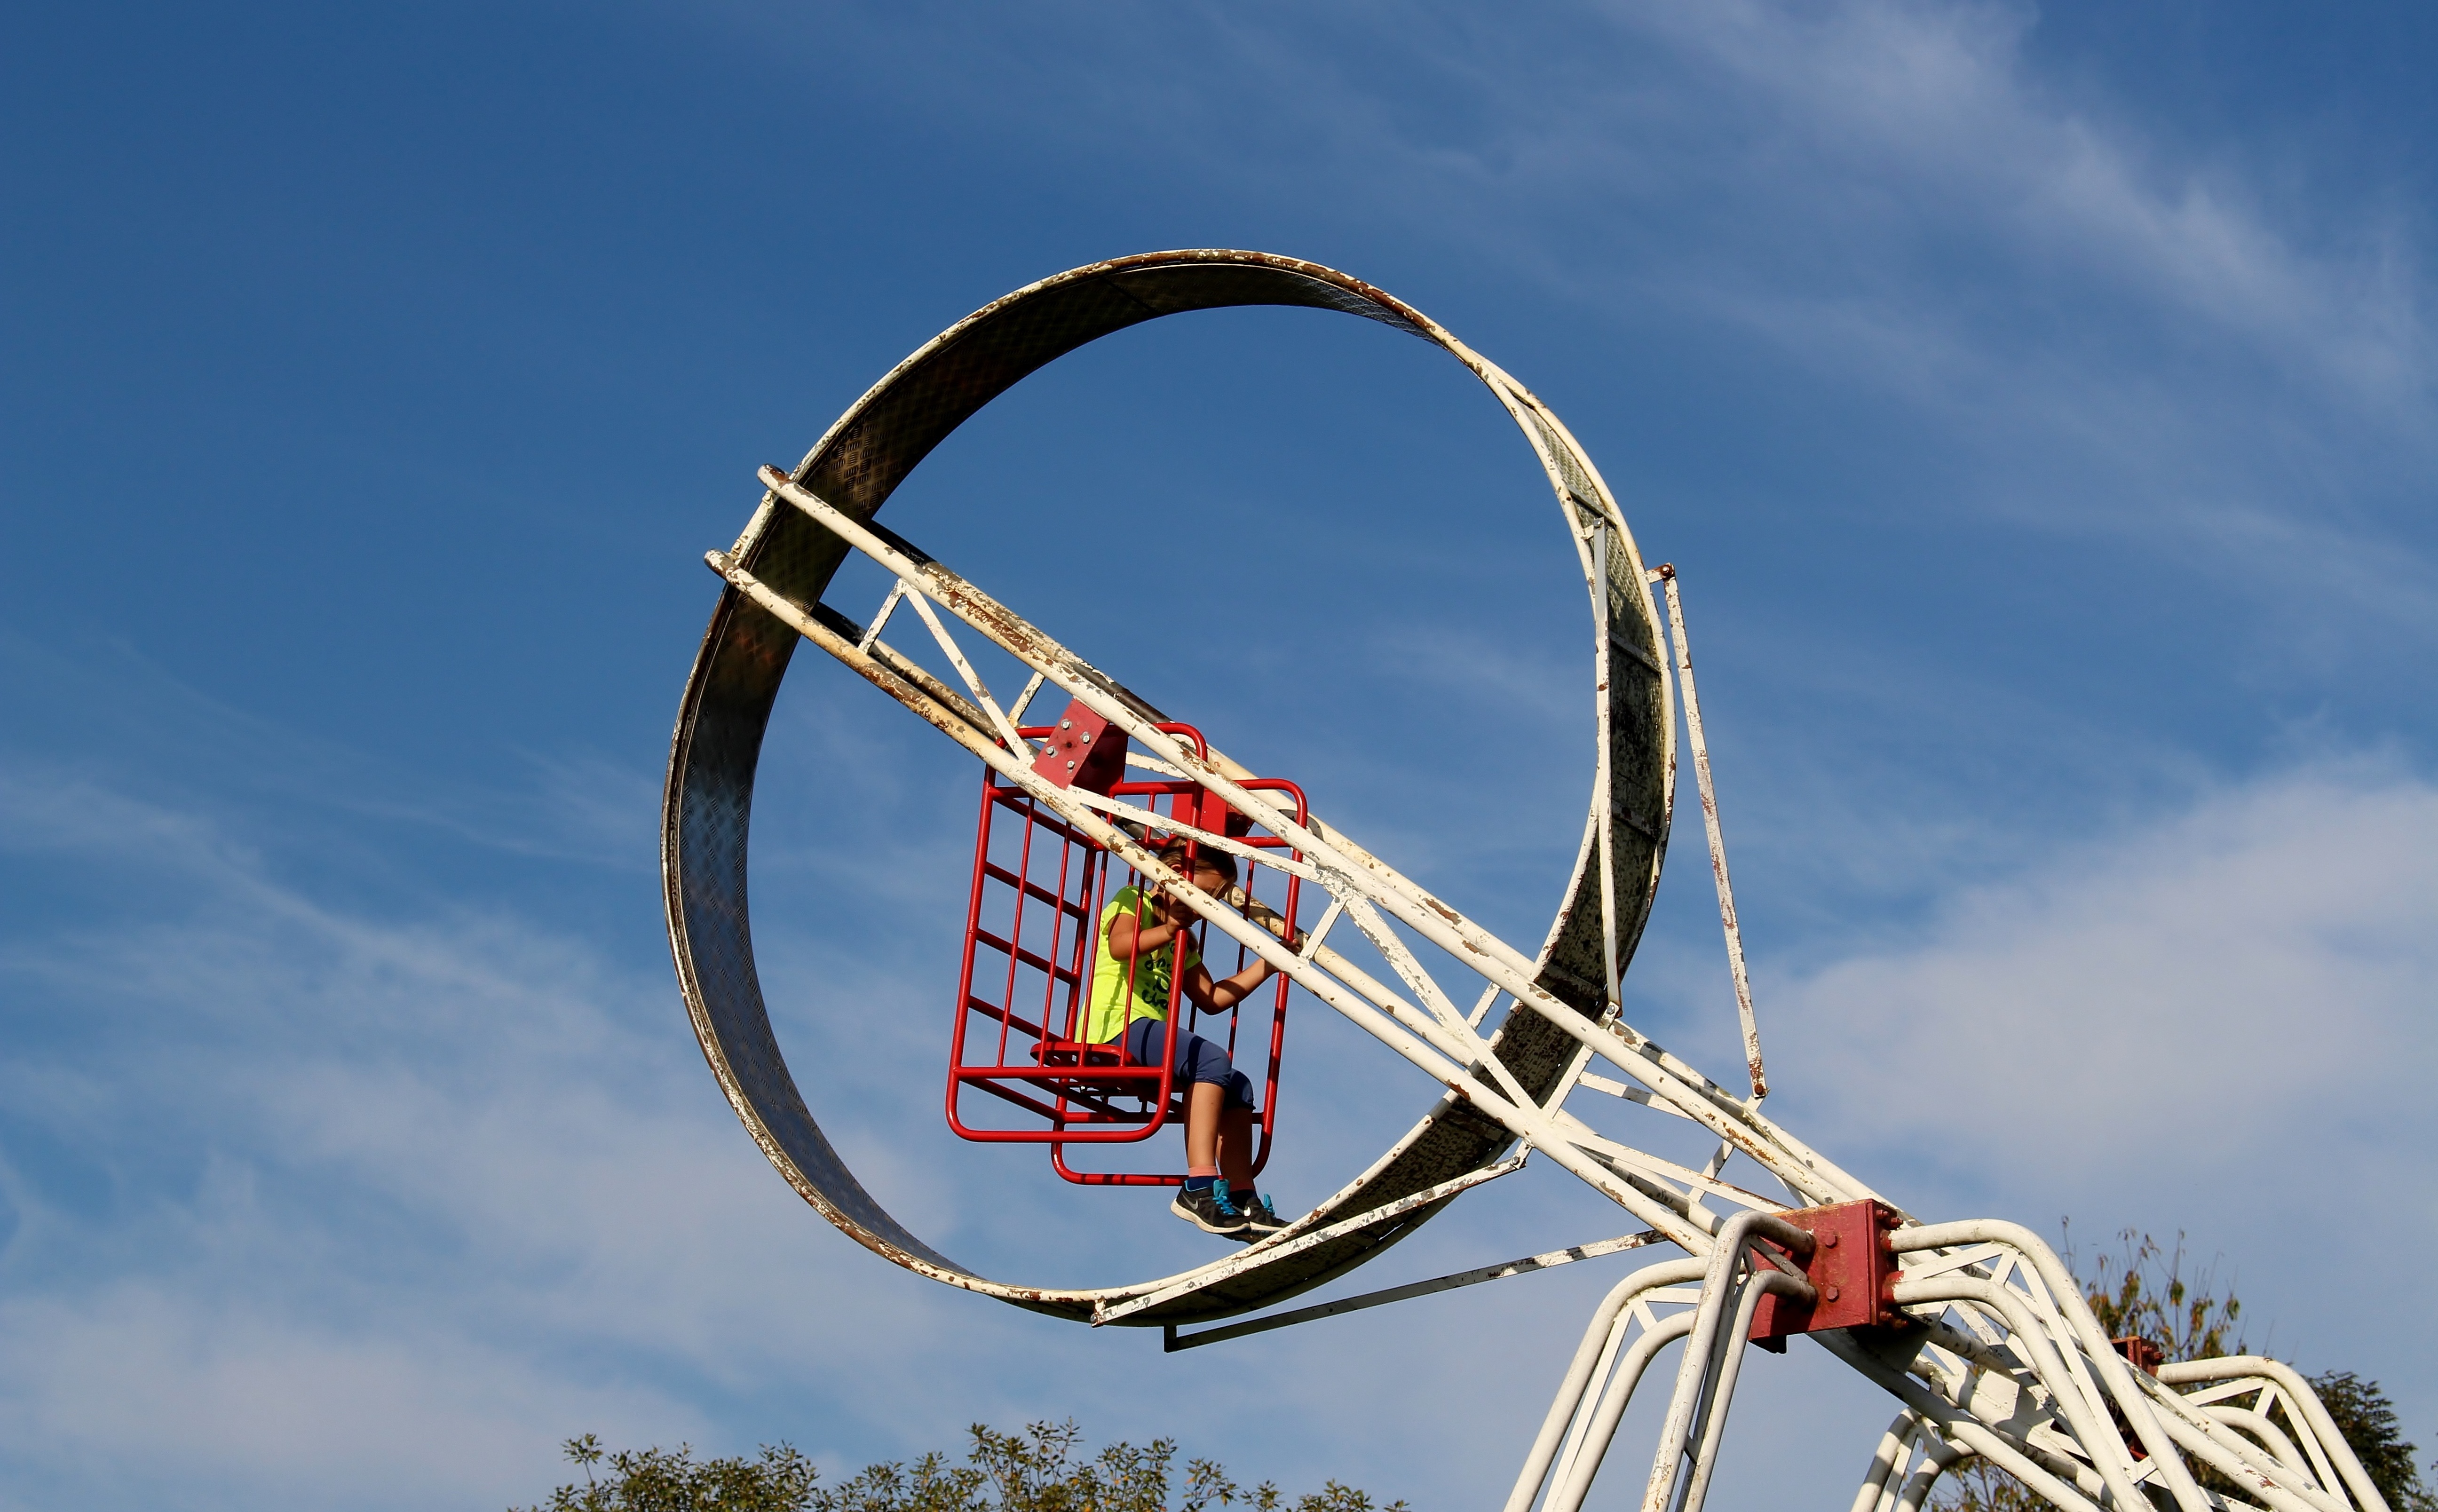
sky, boy, wind, recreation, ferris wheel, amusement park, park, child, roller coaster, theme park, fun, switzerland, tourist attraction, thurgau, amusement ride, outdoor recreation, rotary wheel, nonbuilding structure, sitterdorf